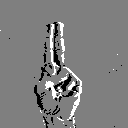
ASL letter: u